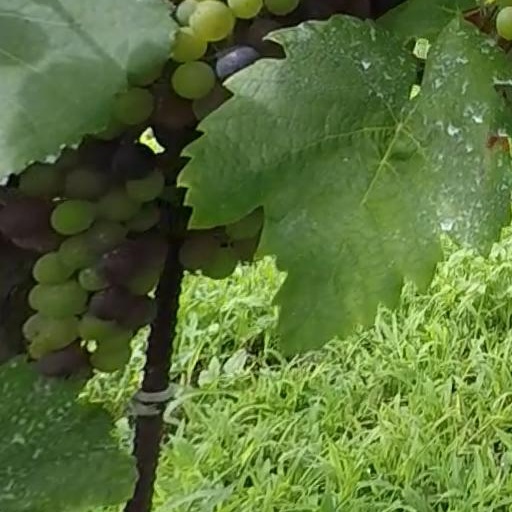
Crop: grape